James Pitcairn-Knowles

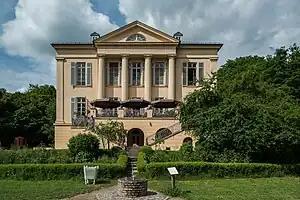
Schloss Freudenberg

Ronai's former home in his hometown of Kapsovar, in Hungary, had been redesigned as the Rippl-Ronai Museum. As Rónai returned to Hungary, he took along a number of paintings by Knowles as gifts to the museum. A number of Knowles' works are located there today. During this time Knowles devised ideas for an earthly paradise. [18] In 1902, he led negotiations for the purchase of a site on a hill overlooking the Rhine in Wiesbaden-Dotzheim. In 1903 a solid log house was built there by Swedish carpenters. Knowles and Yvonne / Marie-Eugénie-Guérinet Victoria commissioned the architect Paul Schultze-Naumburg to design their palace. In the fall of 1905 it was ready for occupancy and was named Schloss Freudenberg (Joy Mountain Castle). There the couple held lavish parties and balls, which the local newspapers several times reported on as in, for example, a 1906 article: "With fairy-like lighting [...] a frugal supper took place in the evening , with toasts being made to the gracious hosts, Mr. J. Pitcairn-Knowles and his esteemed wife." [19] When Knowles and Marie-Eugénie-Guérinet Victoria separated in 1909, the castle was sold. In total, around 660,000 marks were likely spent on the site, buildings and park (without a water supply). [20]